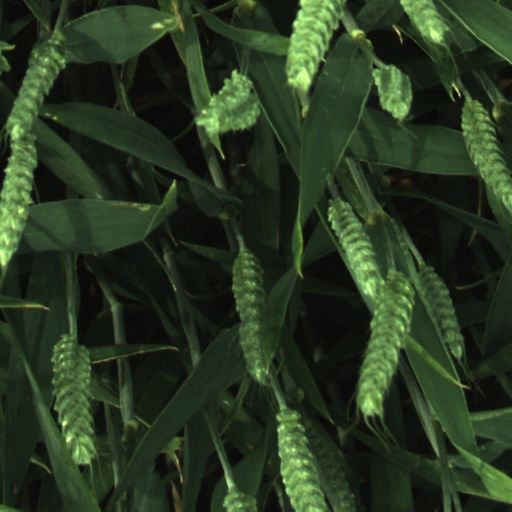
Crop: wheat